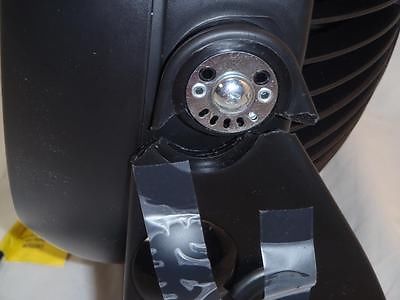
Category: fan